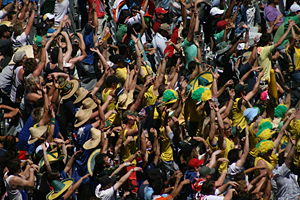
Boxing Day / Sport
Cricketfans på Boxing Day
Boxing Day er en fridag i Storbritannien, Australien, Canada, Ghana, New Zealand, Hong Kong, Nigeria, Jamaica og lande i Commonwealth of Nations med en overvejende kristen befolkning. I Sydafrika er fridagen nu kendt som Day of Goodwill. Selvom det ikke er en officiel fridag i USA, bruges navnet dog af nogle amerikanere om den 26. december. Dette er især udbredt ved den canadiske grænse. I Canada er Boxing Day en fridag ifølge Canada Labour Code, men dagen er ikke en officiel fridag i Quebec og British Columbia.